Qatar–Saudi Arabia border

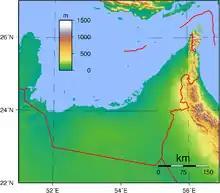
Map of the United Arab Emirates showing the pre-1974 boundary; note that, by this map, the UAE borders Qatar.

Prior to the signing of the 1974 Treaty of Jeddah between Saudi Arabia and the UAE there was some confusion as to whether Qatar shared a border with the UAE, with maps commonly depicting a long Emirati panhandle touching Qatar. This treaty gave Saudi Arabia access to the Khor Al Adaid, thereby removing any possibility of Qatar sharing a border with the UAE.